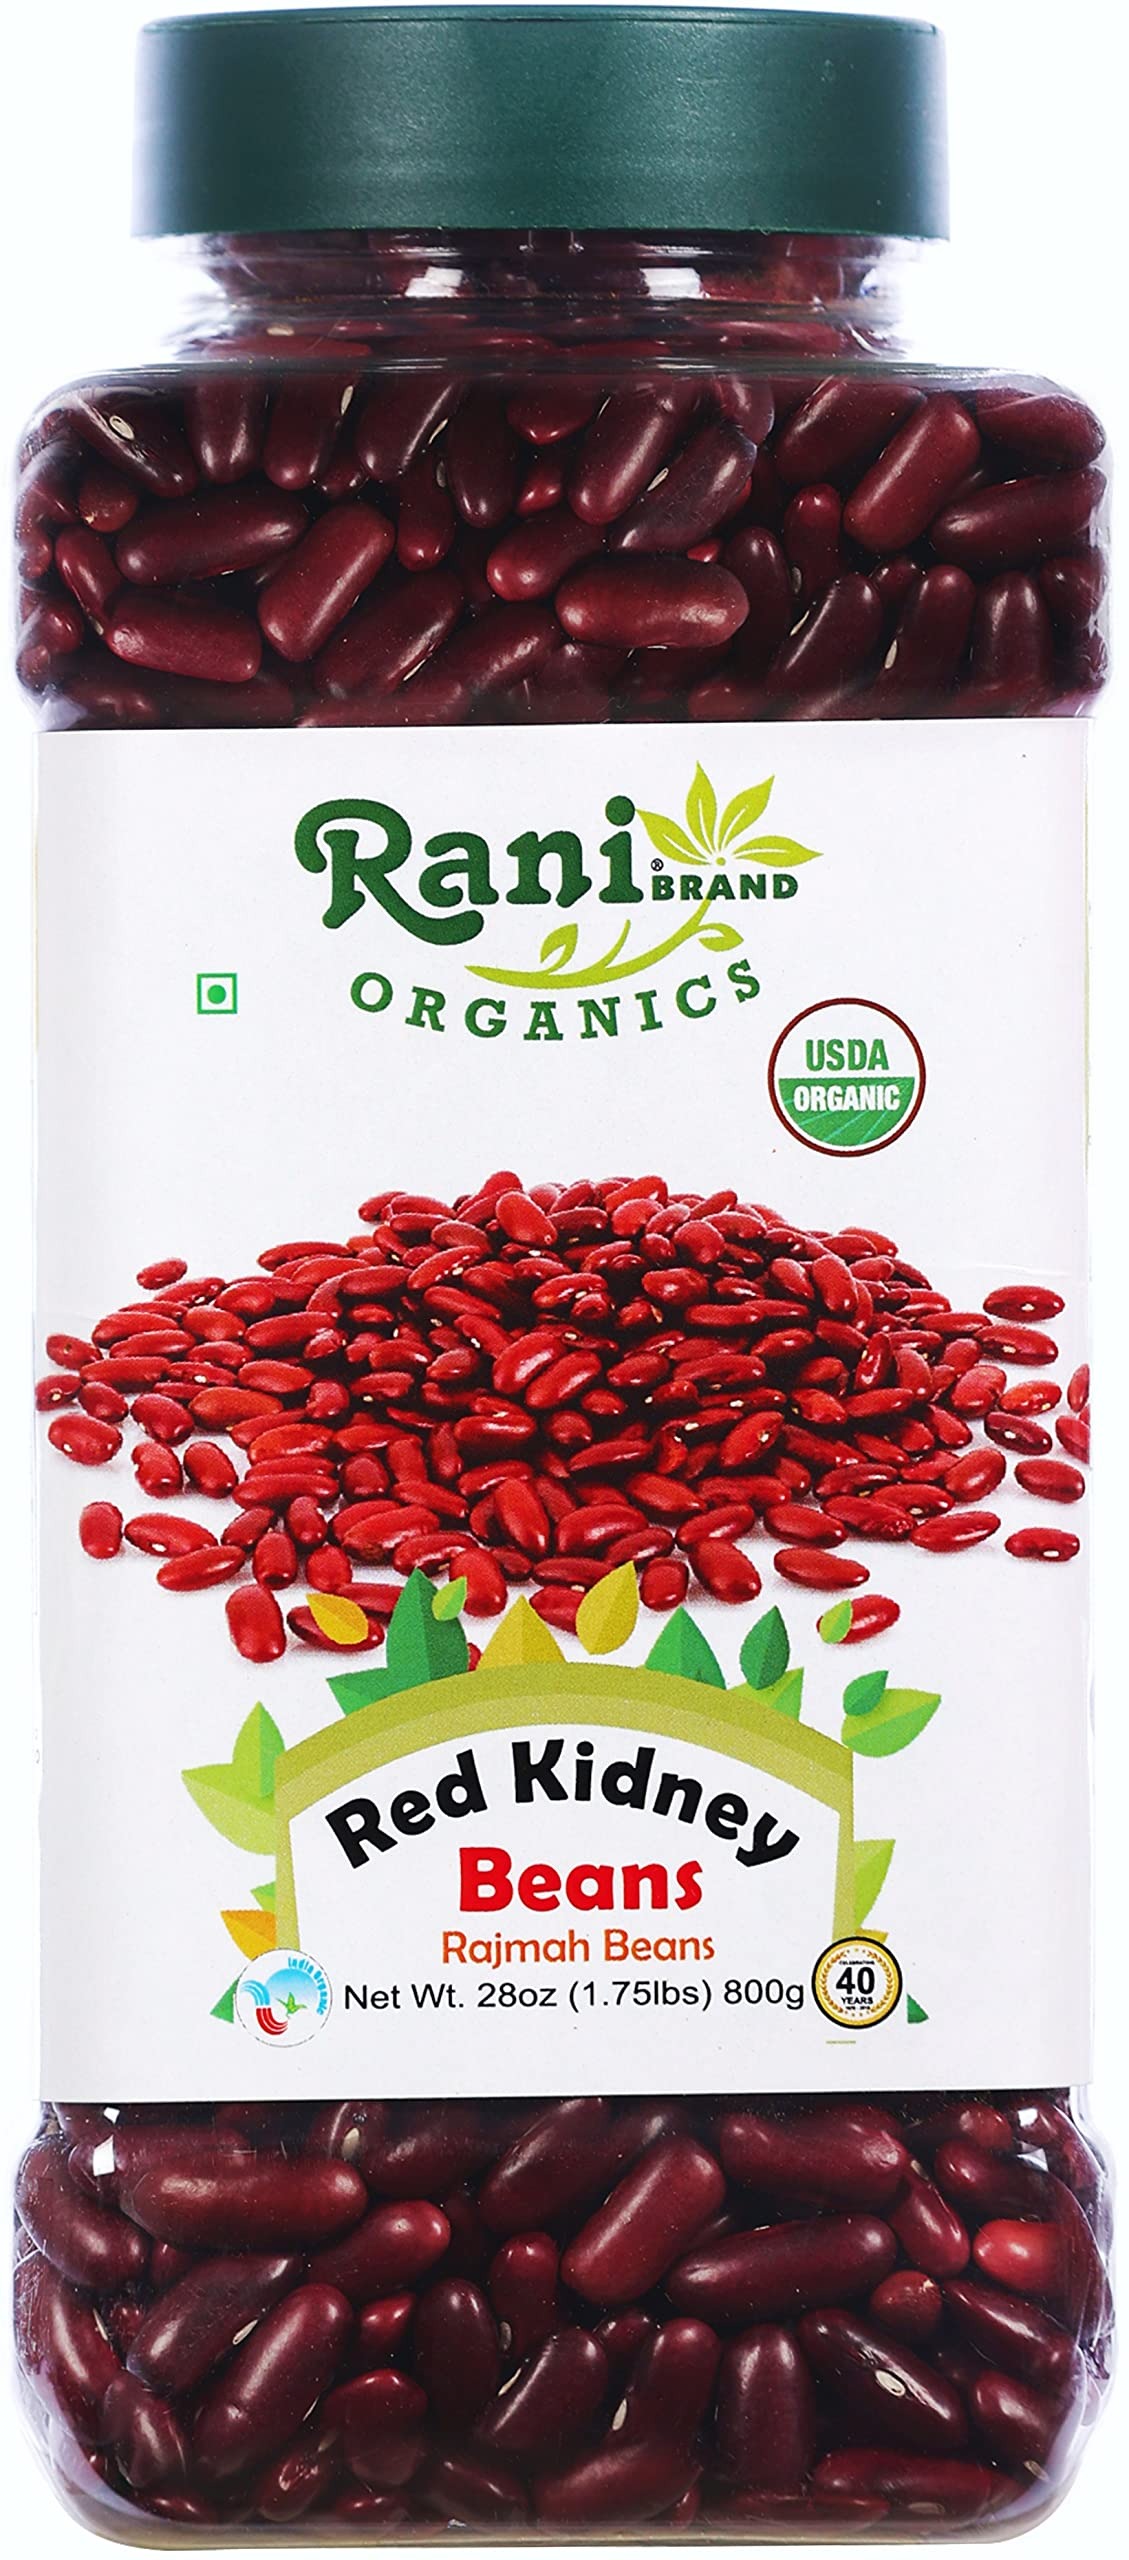
Item Name: Rani Organic Red Kidney Beans (Rajmah Beans) Light 28oz (1.7lbs) 800g PET Jar ~ All Natural | Vegan | Gluten Friendly | NON-GMO | Indian Origin | USDA Certified Organic
Bullet Point 1: You'll LOVE our Organic Red Kidney Beans (Rajmah Beans) by Rani Brand--Here's Why:
Bullet Point 2: ❤️USDA Certified Organic, 100% Natural, Non-GMO, Vegan, Gluten Friendly, No Preservatives or "fillers" & Great Health Benefits.
Bullet Point 3: ❤️Great source of natural protein, ideal for vegetarians & vegans.
Bullet Point 4: ❤️Rani is a USA based company selling spices for over 40 years, buy with confidence!
Bullet Point 5: ❤️Net Wt. 28oz (800g), Alternate Names: Raj Mah Beans
Product Description: Red kidney beans are commonly used in the cuisine of India, where the beans are known as Raj Mah. Red kidney beans are used in southern Louisiana for the classic Monday Creole dish of red beans and rice. It is named for its visual resemblance in shape and color to a kidney.
Value: 28.0
Unit: Ounce

Price: 17.99